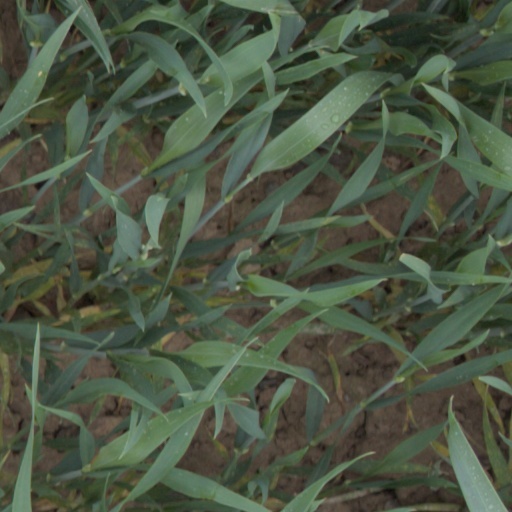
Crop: wheat